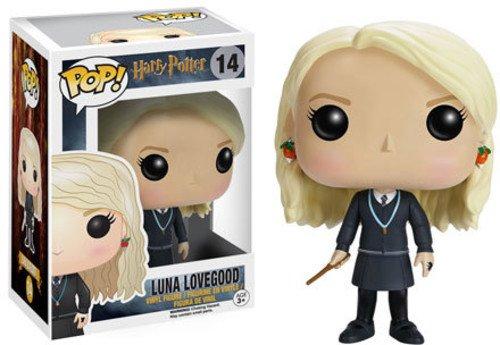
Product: Funko POP Movies: Harry Potter Action Figure - Luna Lovegood
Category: Toys & Games | Collectible Toys
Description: From the world of Harry Potter, Luna Lovegood, as a stylized POP vinyl from Funko.
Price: $12.01